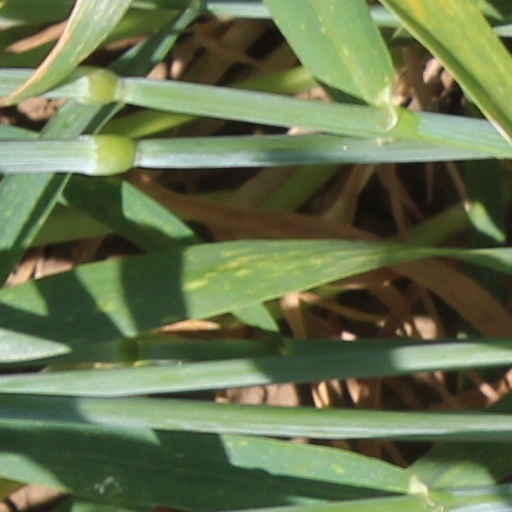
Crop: wheat